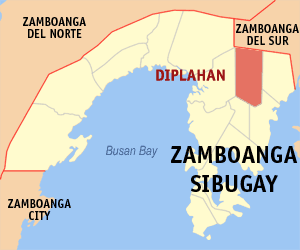
Diplahan est une localité de la province du Zamboanga Sibugay, aux Philippines. En 2015, elle compte 32 428 habitants.